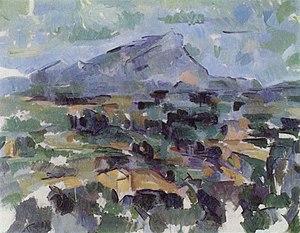
Cette liste de peintures de Paul Cézanne reste non exhaustive.
La montagne Sainte-Victoire, près d'Aix-en-Provence, est le sujet de près de 80 œuvres du peintre français Paul Cézanne.
Paul Cézanne, ou Paul Cezanne, né le 19 janvier 1839 à Aix-en-Provence et mort le 22 octobre 1906 dans la même ville, est un peintre français, membre, un temps, du mouvement impressionniste, et considéré comme le précurseur du post-impressionnisme et du cubisme.